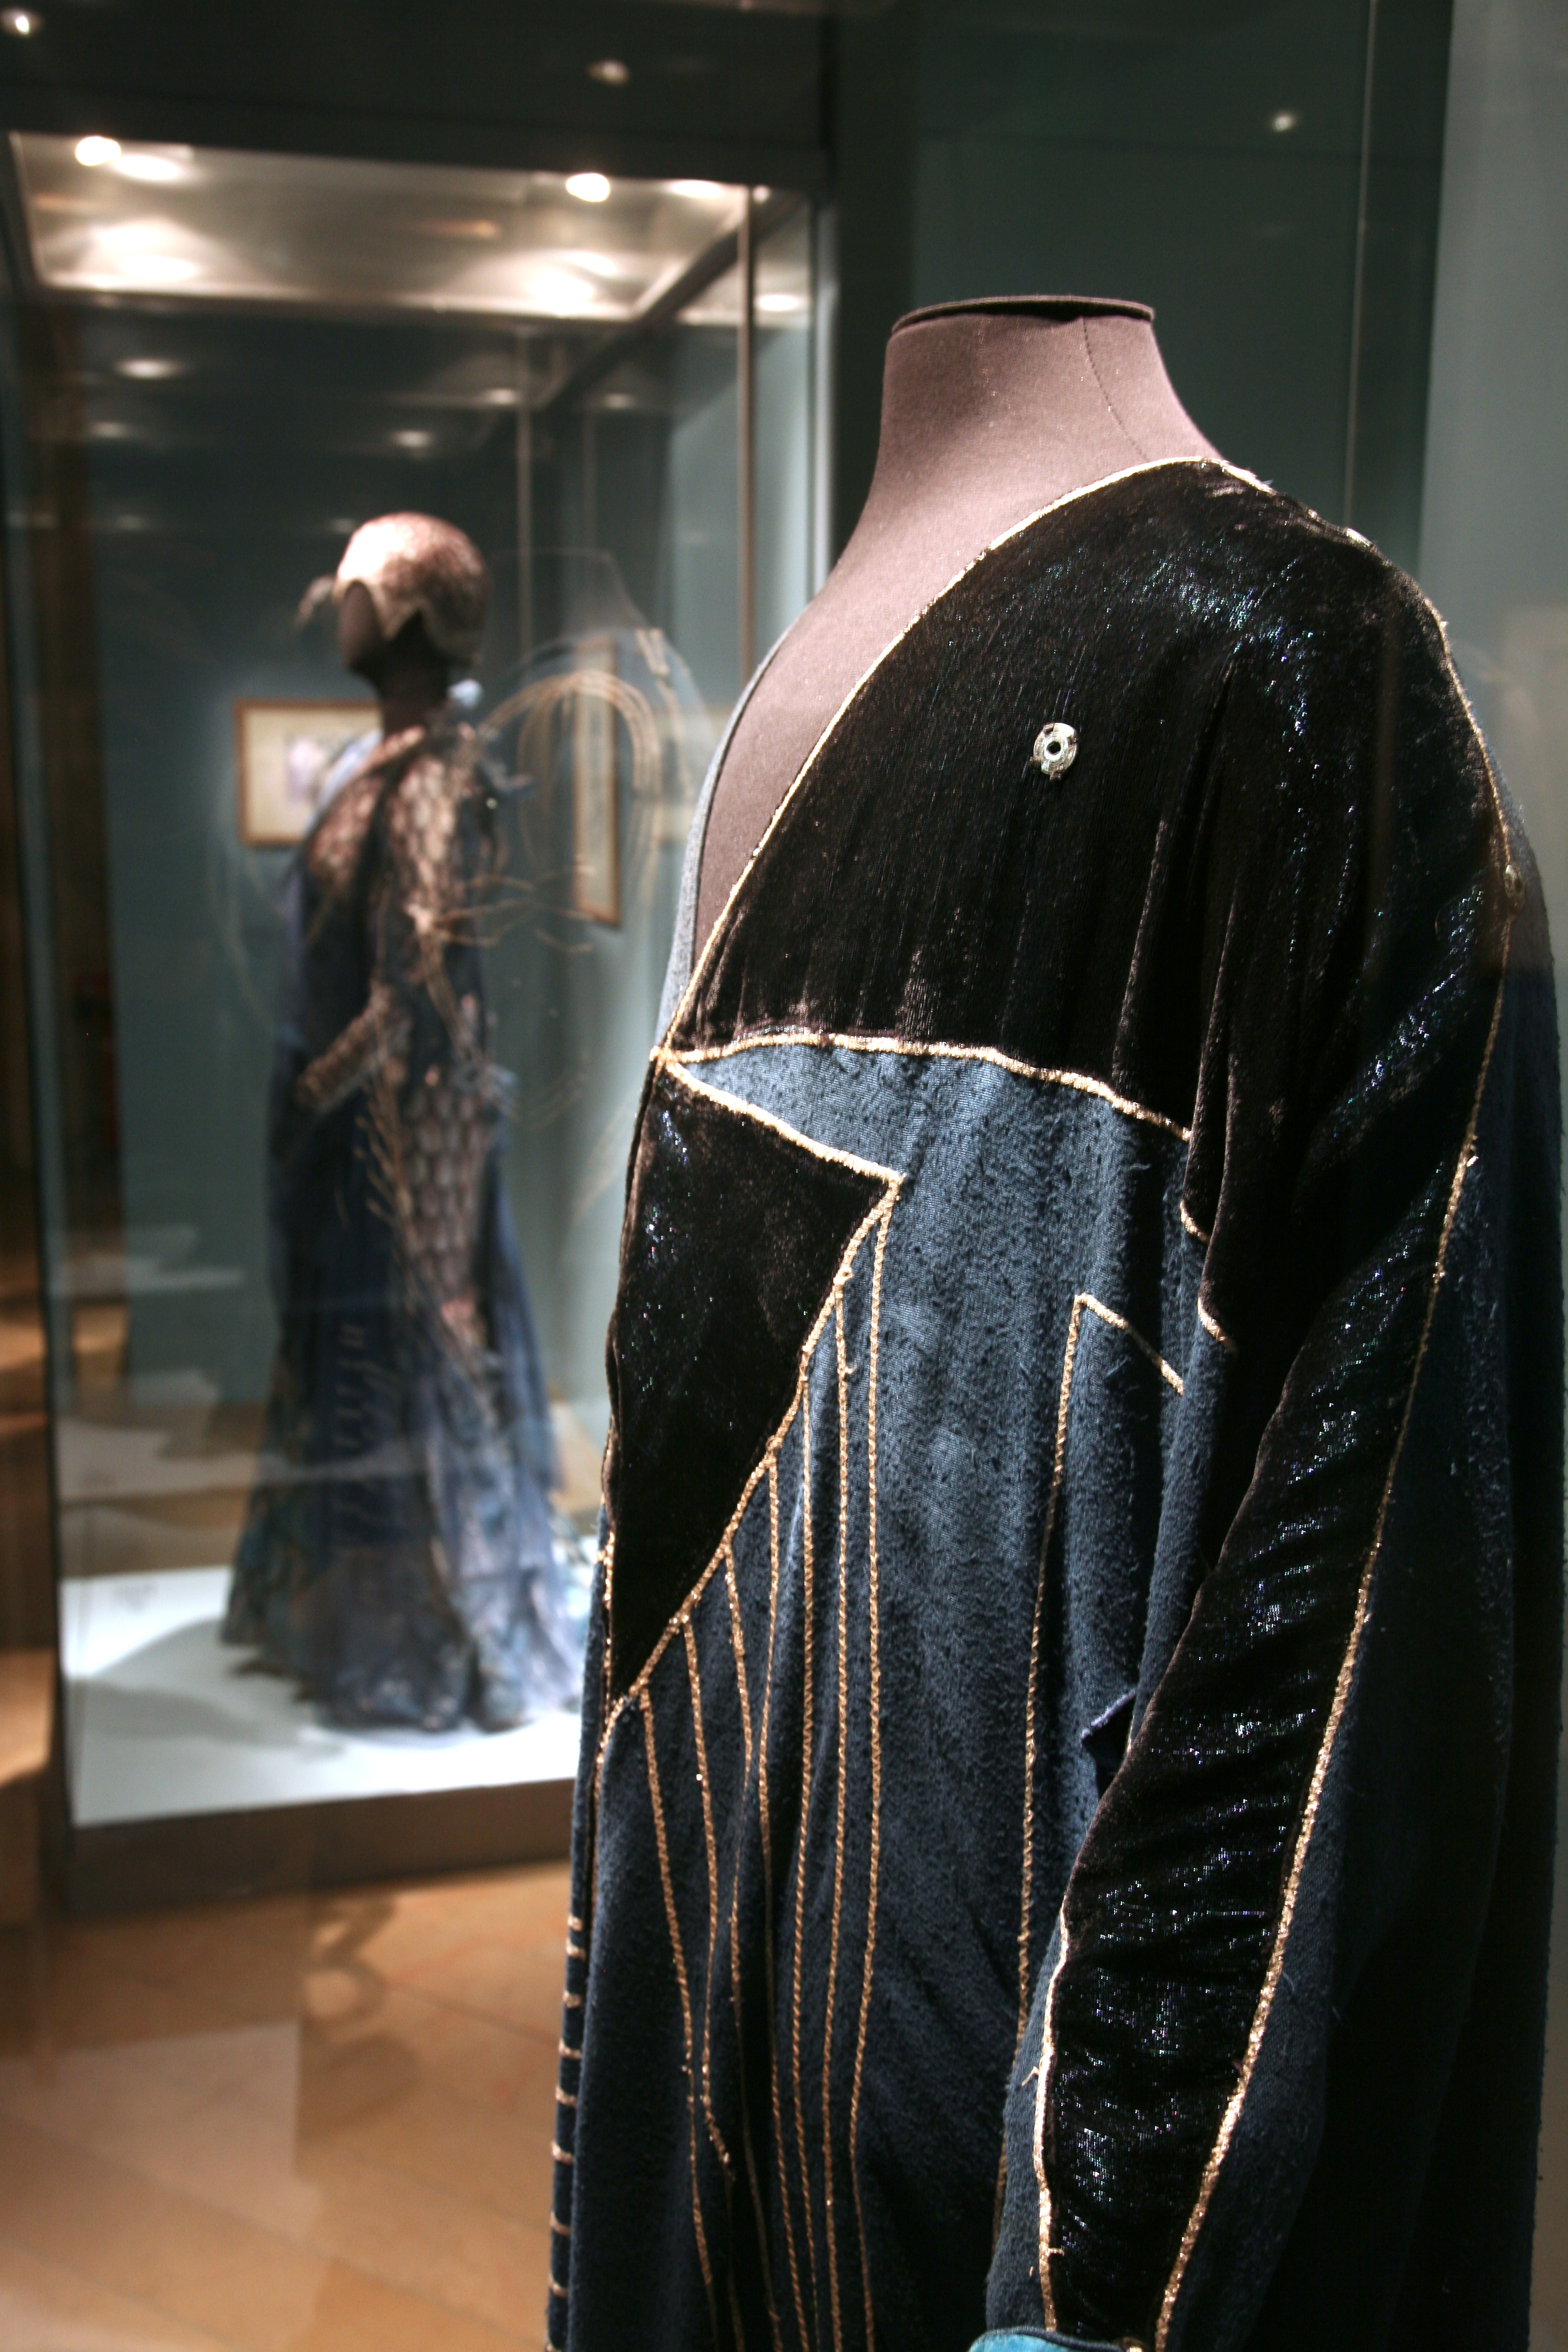
leather, paris, spring, opera, fashion, clothing, black, jacket, outerwear, material, textile, exposition, dress, bnf, exhibition, costume, palaisgarnier, operadeparis, liebermann, rolfliebermann, biblioth quenationaledefrance, formal wear